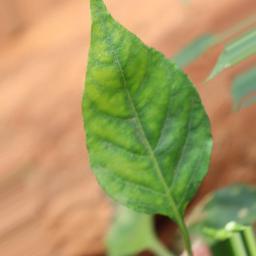
Label: healthy